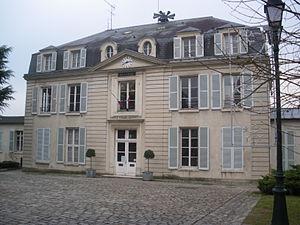
Mairie de Bièvres, Essonnes, France
Cet article recense les châteaux de l'Essonne, en France.